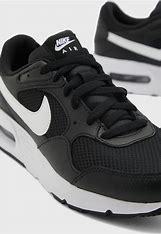
Brand: Nike
Model: Air Max SC